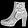
Label: Ankle boot